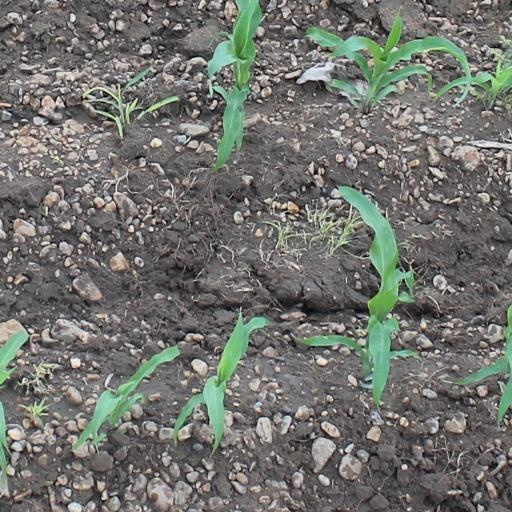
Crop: maize; corn